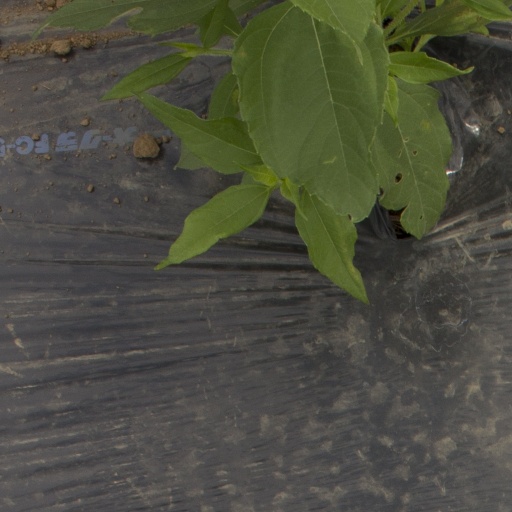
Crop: Jerusalem artichoke